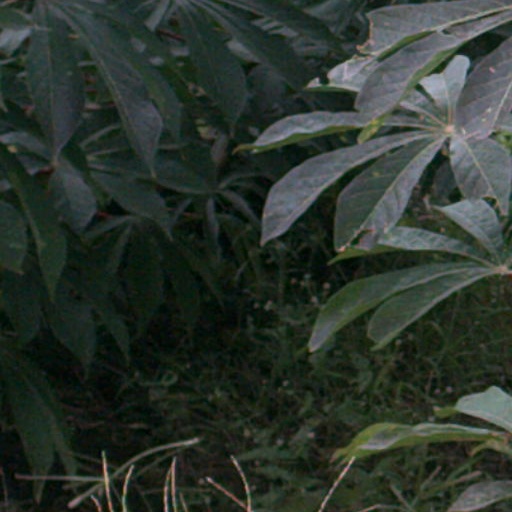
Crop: cassava